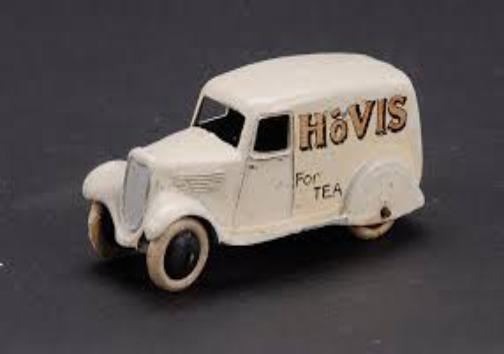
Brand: Hovis
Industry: Leisure